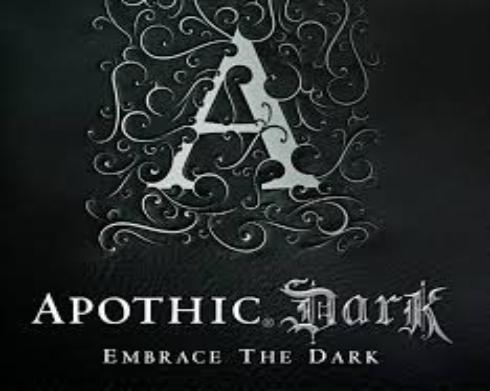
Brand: apothia-1
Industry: Necessities